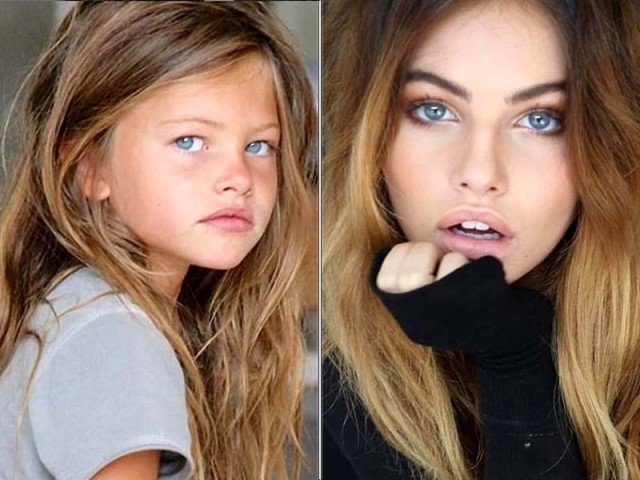
Gender: women